RPL (programming language)

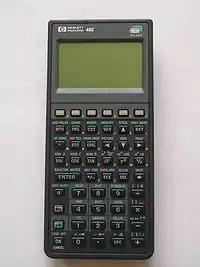
HP 48G calculator, uses RPL

RPL is a handheld calculator operating system and application programming language used on Hewlett-Packard's scientific graphing RPN (Reverse Polish Notation) calculators of the HP 28, 48, 49 and 50 series, but it is also usable on non-RPN calculators, such as the 38, 39 and 40 series. Internally, it was also utilized by the 17B, 18C, 19B and 27S.